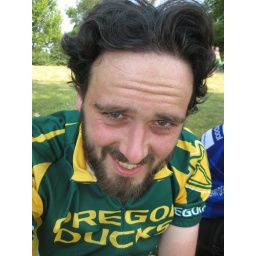
In his shiny new UO bike jersey! (Photo by Peter Boothe)